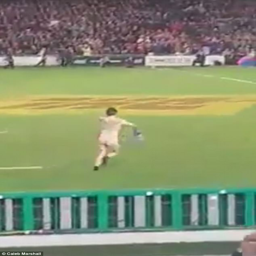
at rugby union team vs game on saturday he patiently awaits for his moment before he is filmed leaping from his seat , jumping the gate and running onto the field